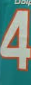
Number: 4